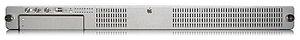
Le Xserve est une gamme de serveurs Macintosh en rack 1U commercialisée par Apple entre mai 2002 et janvier 2011.